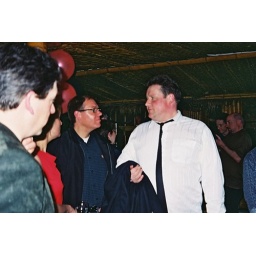
My money is on the guy in the white shirt